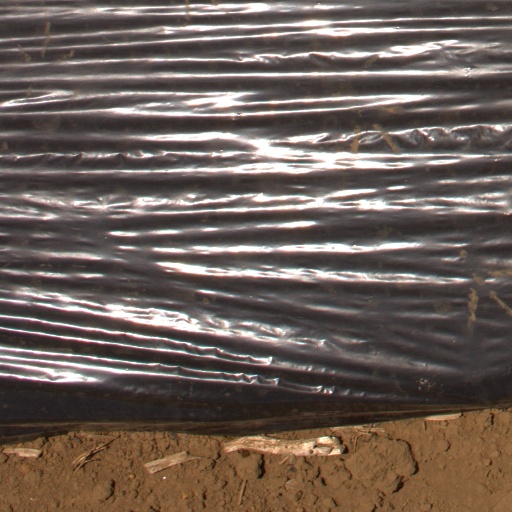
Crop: Jerusalem artichoke